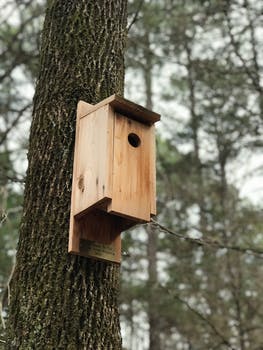
Label: No Watermark